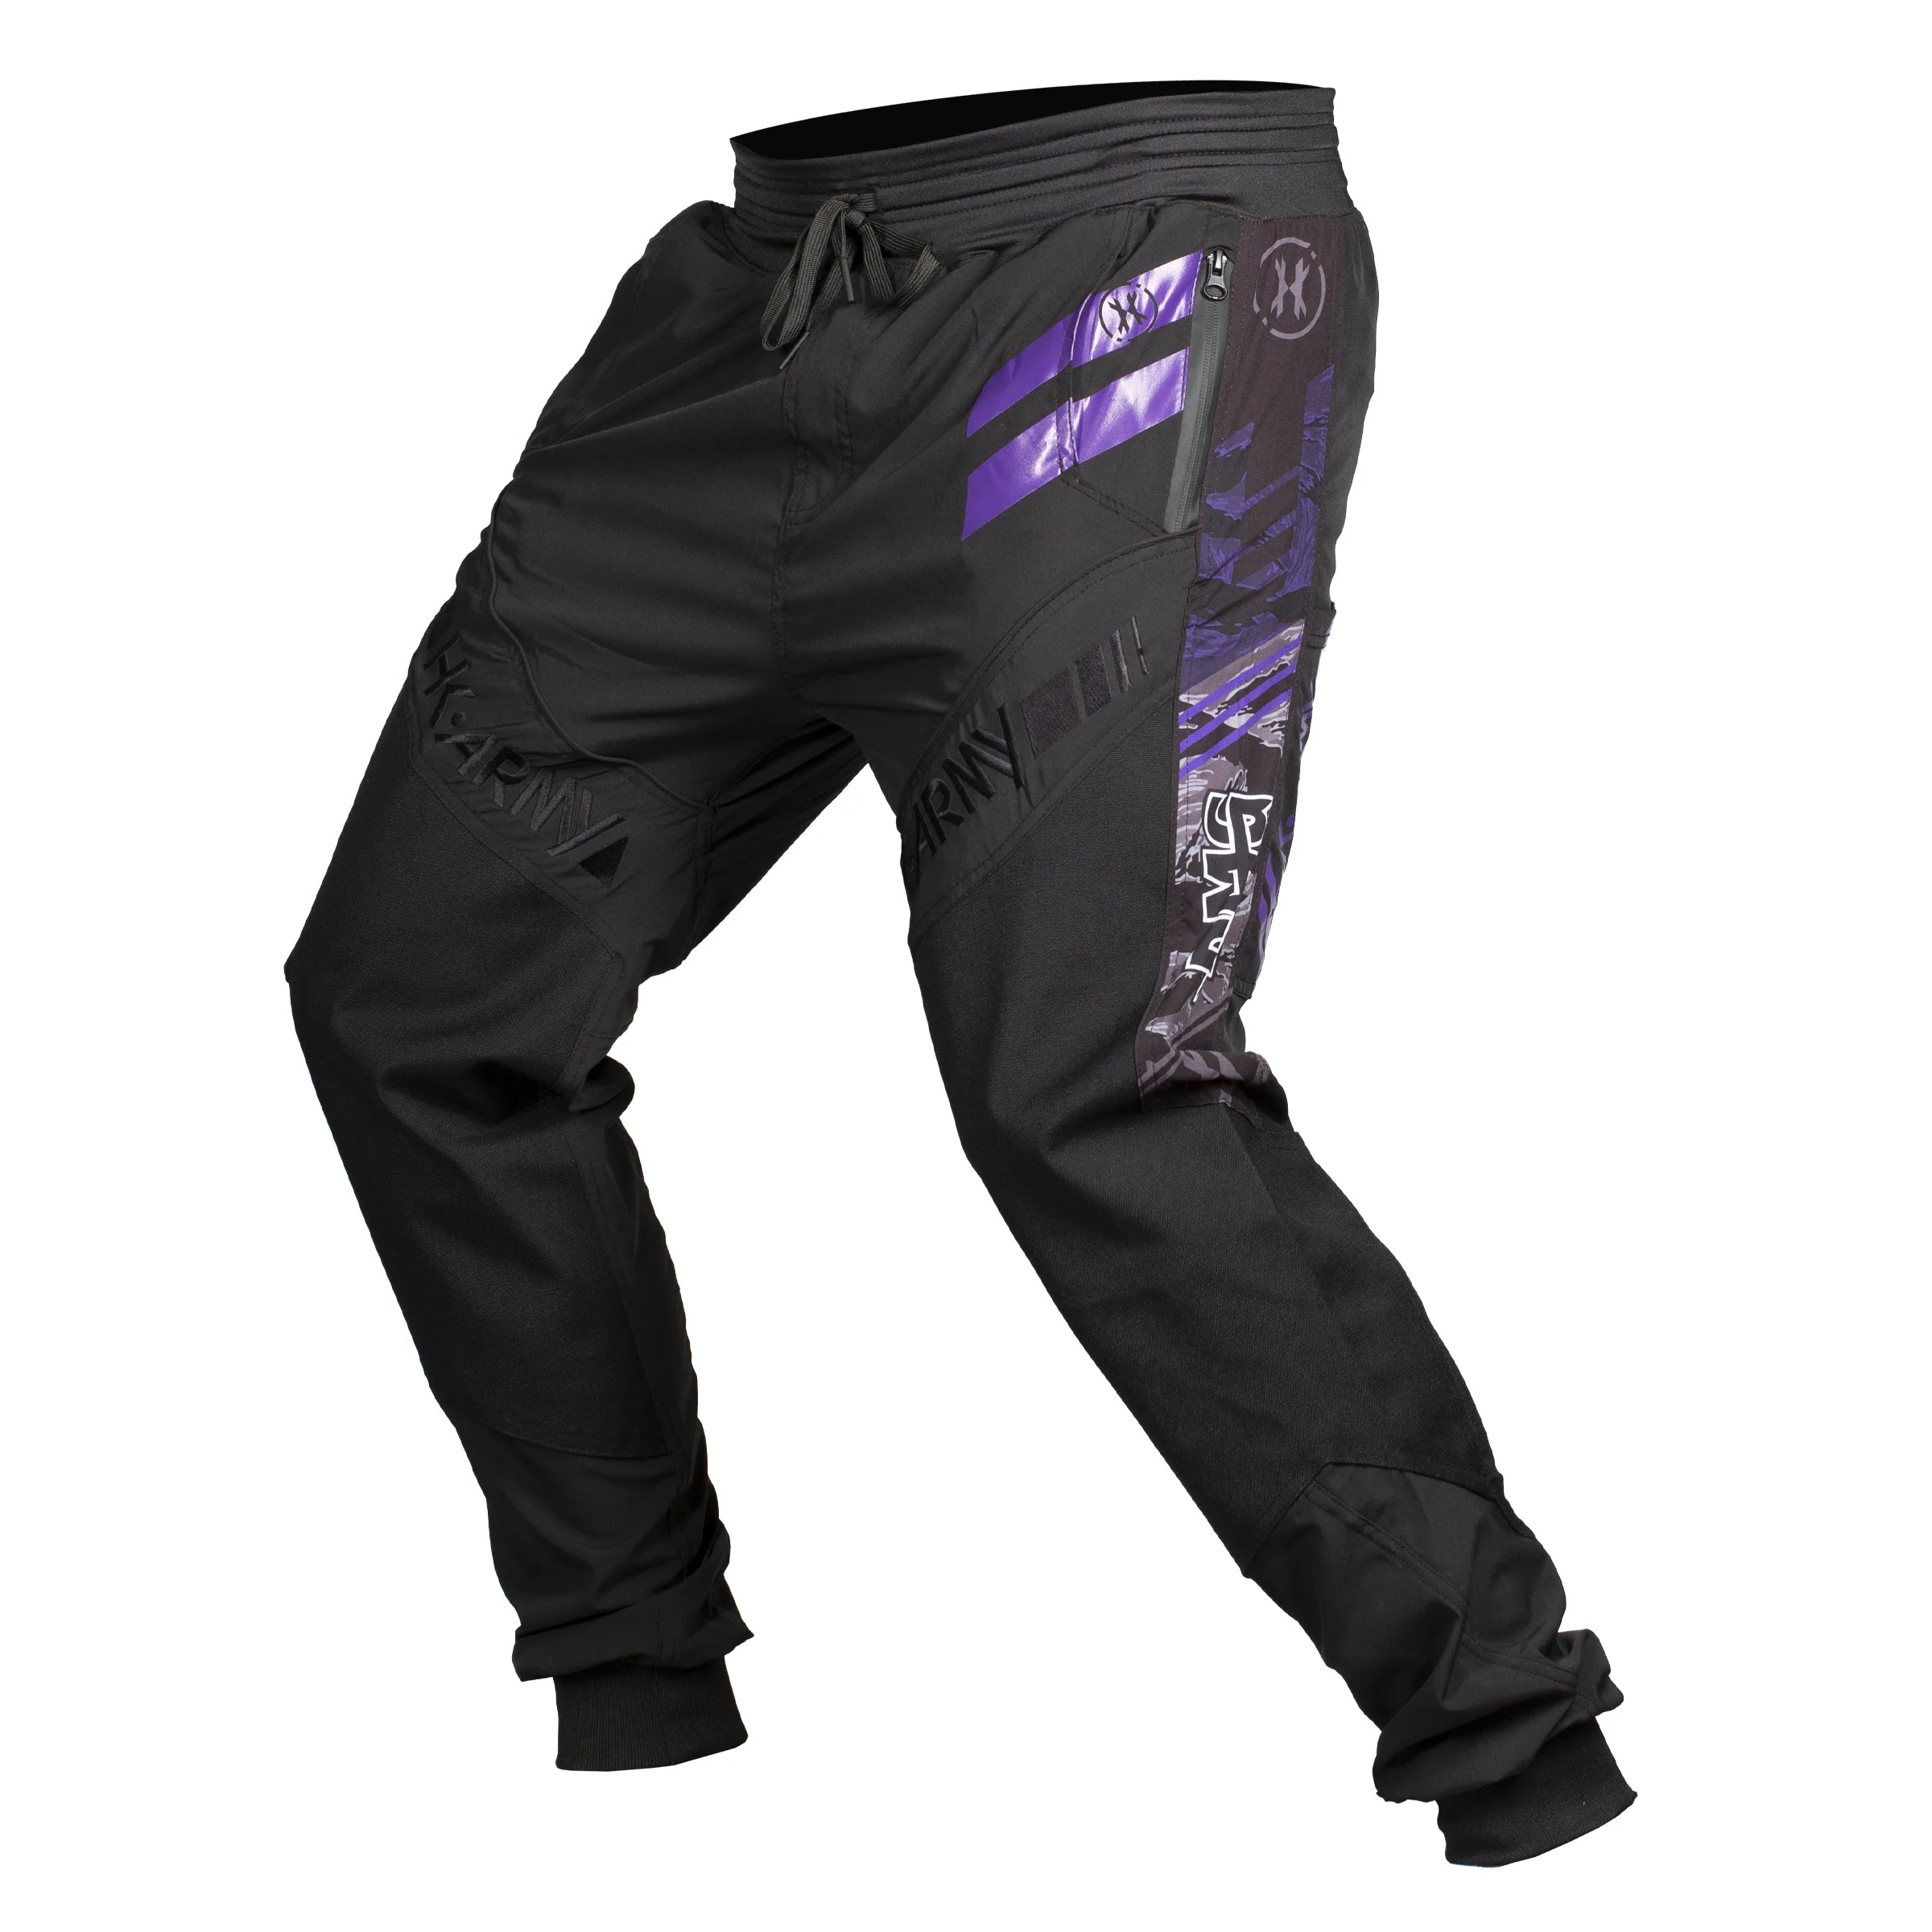
Hk Army TRK AIR Paintball Pants | Sacramento DMG | Alpha | Jogger Pants
Introducing the Limited Edition Sacramento DMG "Alpha" TRK Air Joggers. Follow DMG on Instagram: @sacramentodmgofficial The TRK's are comprised of a premium knit poly blend for supreme comfort and flexibility. Featuring custom printed vertical leg designs, embroidery detailing, waterproof zipper pockets, reinforcedÂ knees and two swab pockets make these the perfect pant for any paintball player. FEATURES Knit Poly Blend Drawstring waistband Embroidery Detailing Waterproof Zipper Pockets Jogger Fit Two Swab Pockets Cuffed Ankles Ventilated Legs Reinforced Knees Disclaimer: This product is not a firearm and is not designed for use as a dangerous weapon. It is an accessory intended for use in paintball or airsoft activities. Please be aware that this item complies with all safety regulations relevant to its intended purpose. Any mention of firearms or dangerous products is for descriptive purposes only. Ensure compliance with local laws and regulations governing the use of paintball and airsoft accessories. If you have any questions or concerns, feel free to contact us for clarification.
Brand: HK Army
Category: Sporting Goods > Outdoor Recreation > Hunting & Shooting > Paintball > Paintball Protective Gear